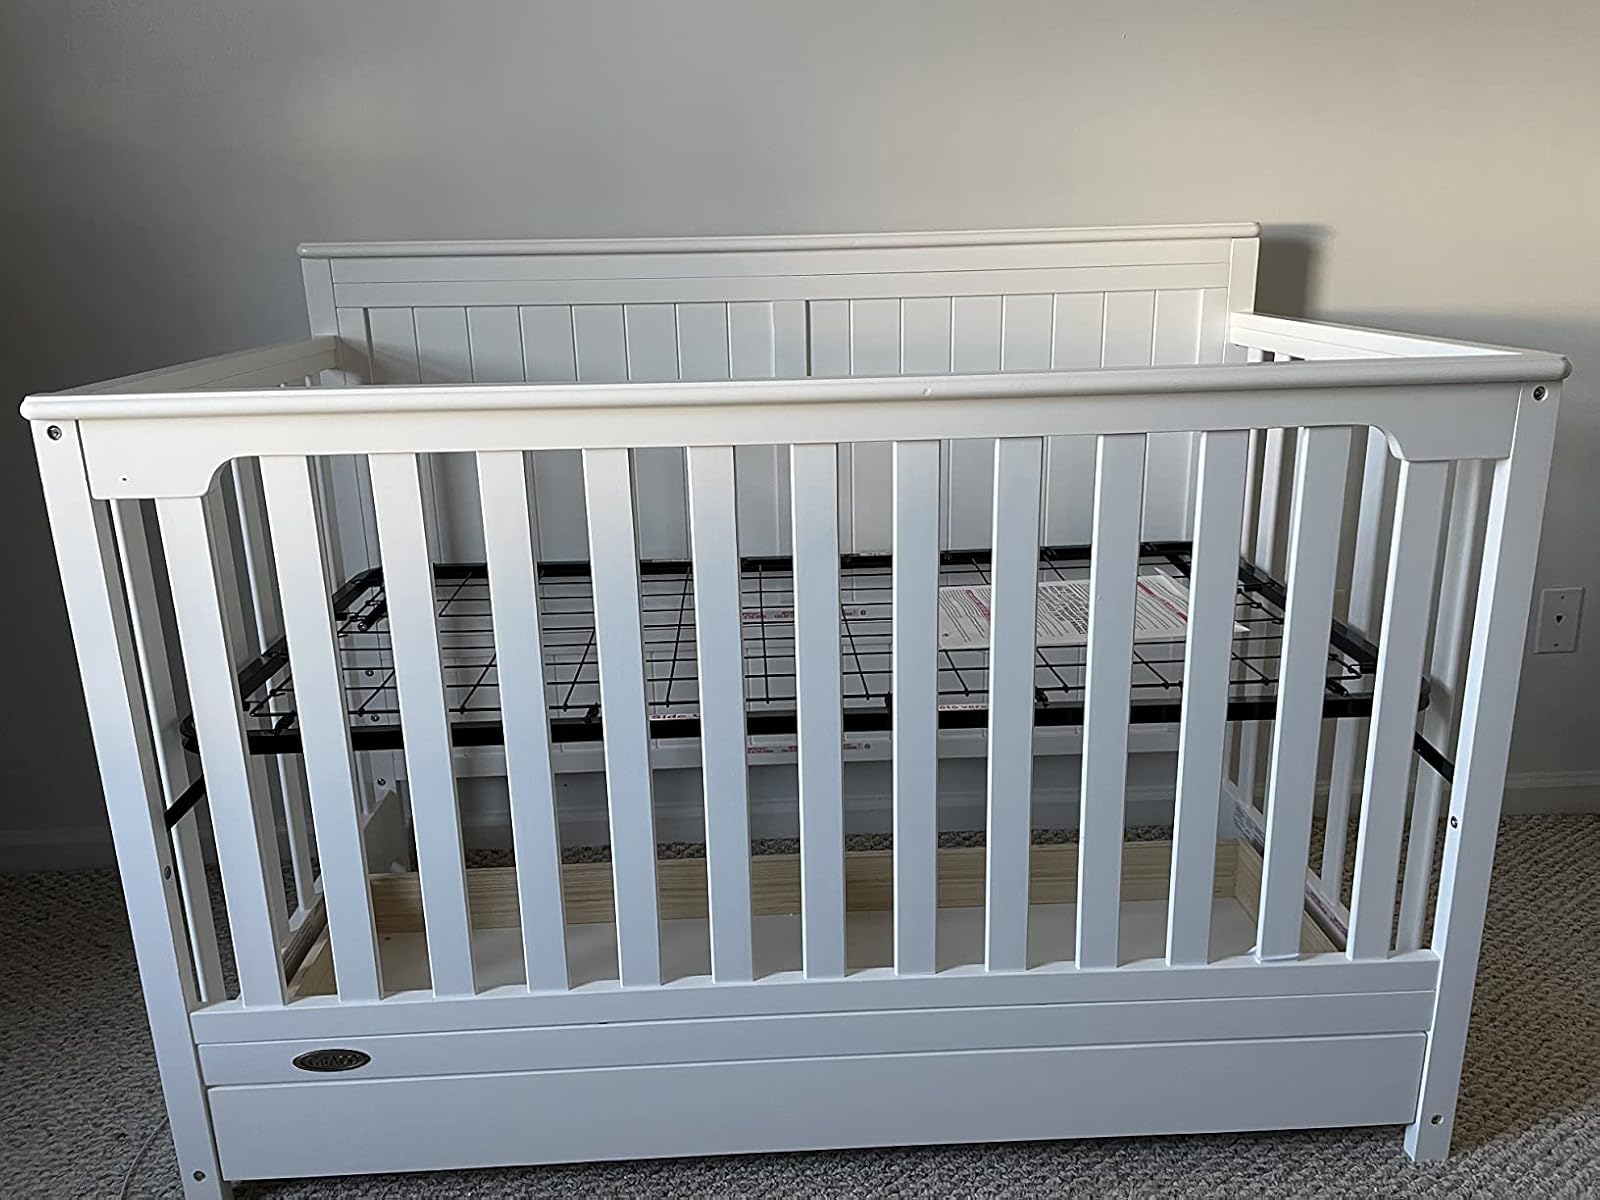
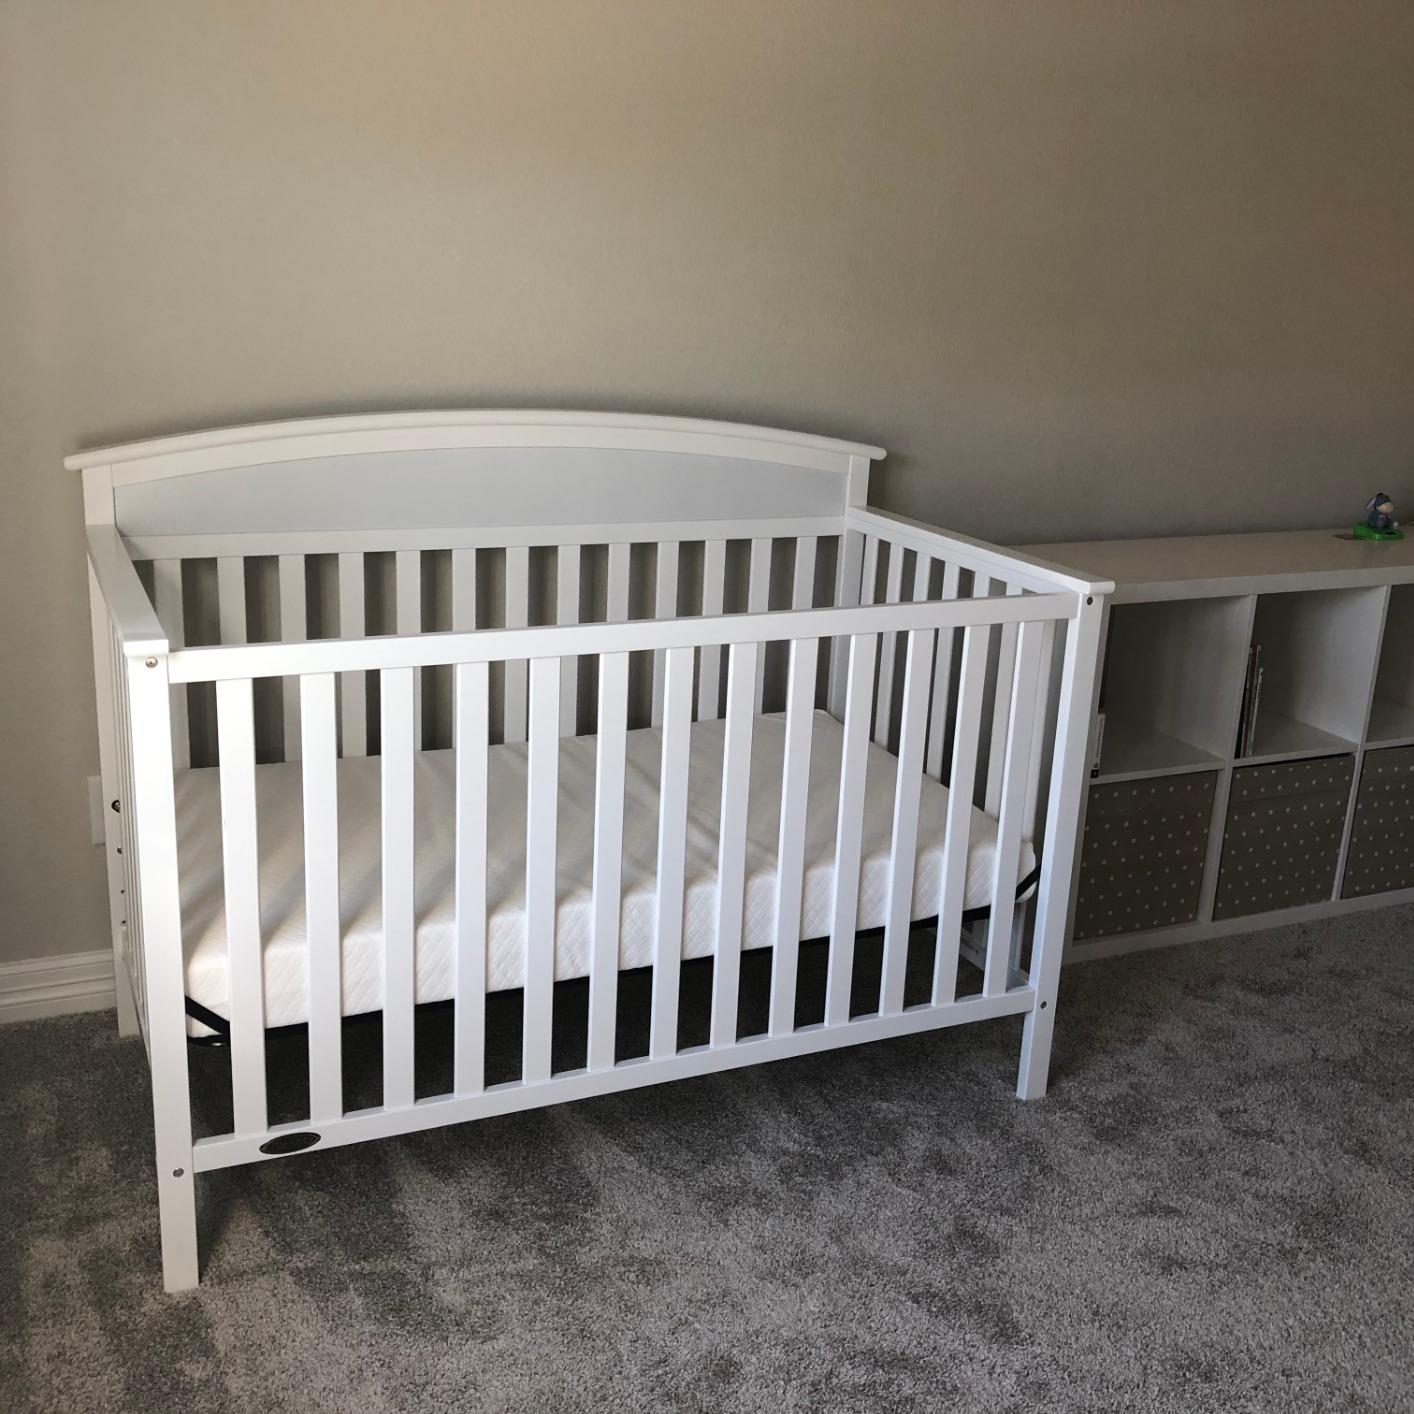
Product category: products_crib
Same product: no